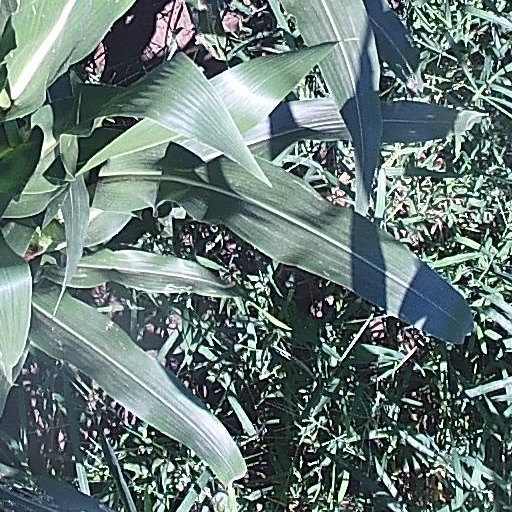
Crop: maize; corn